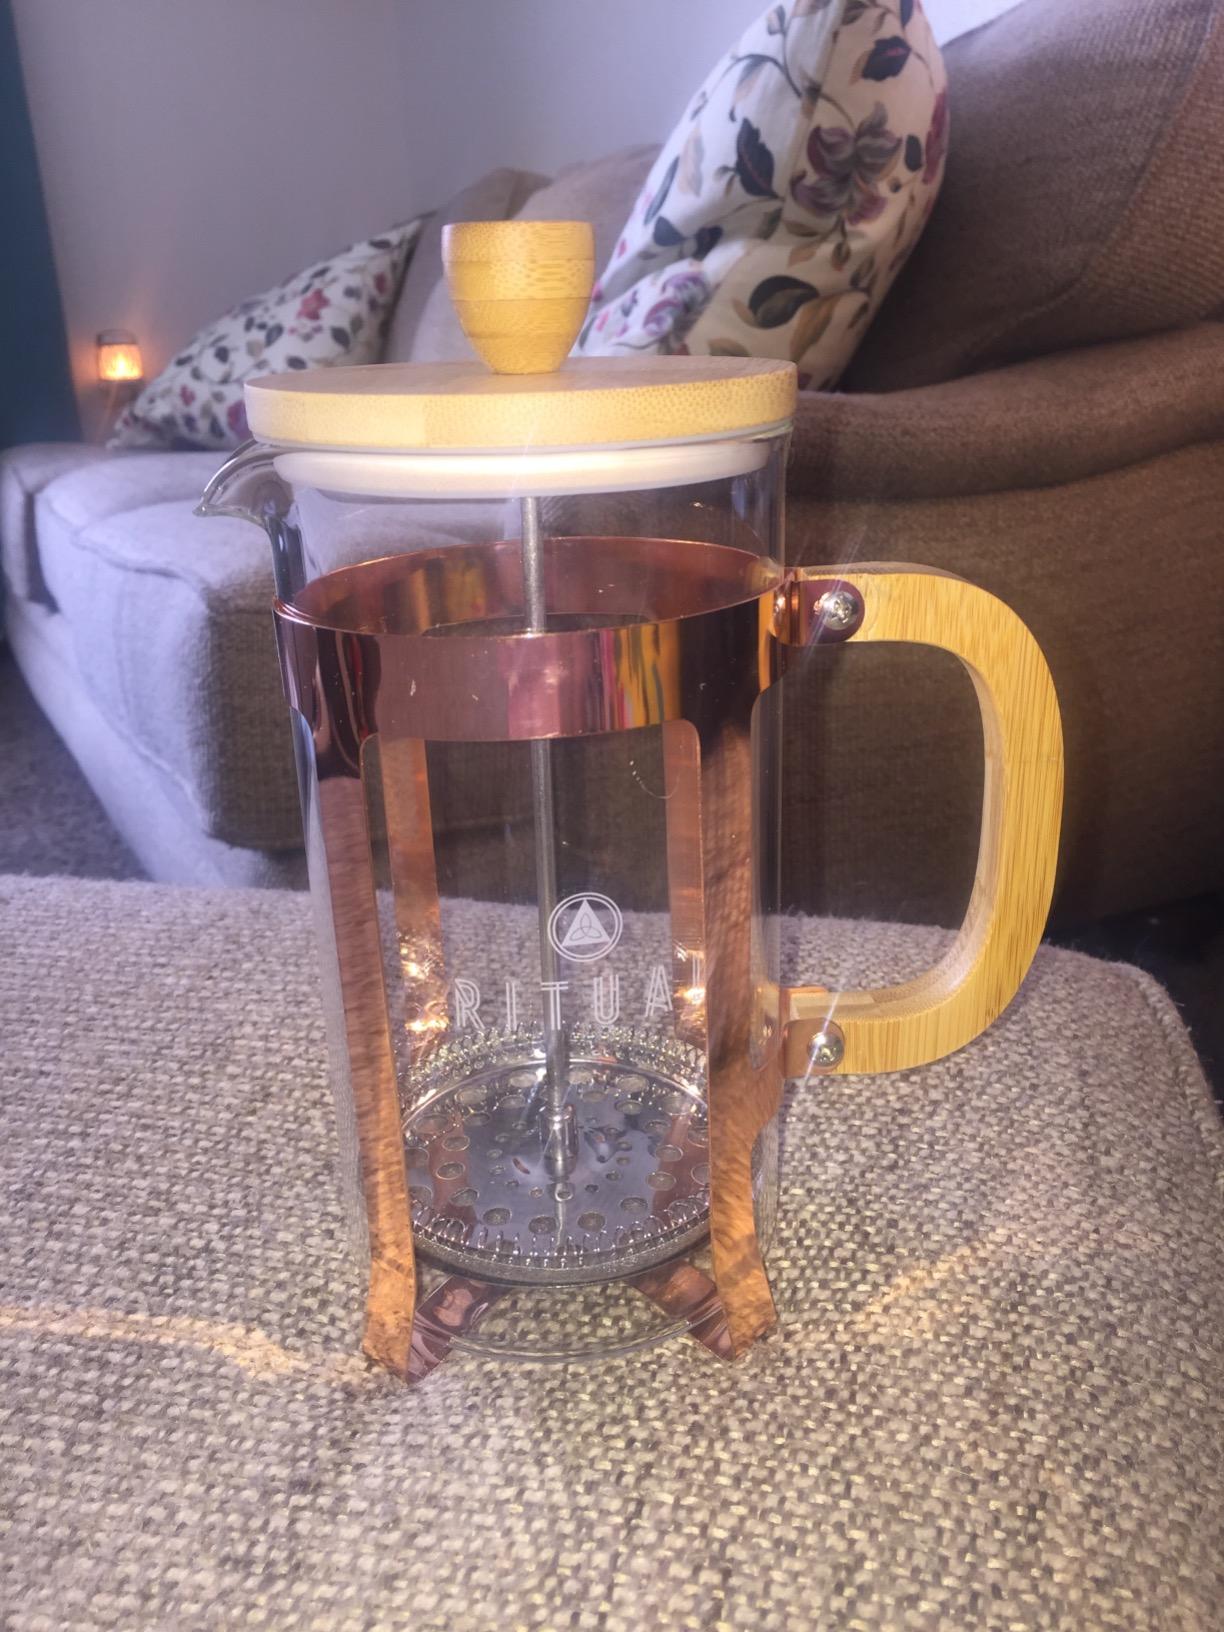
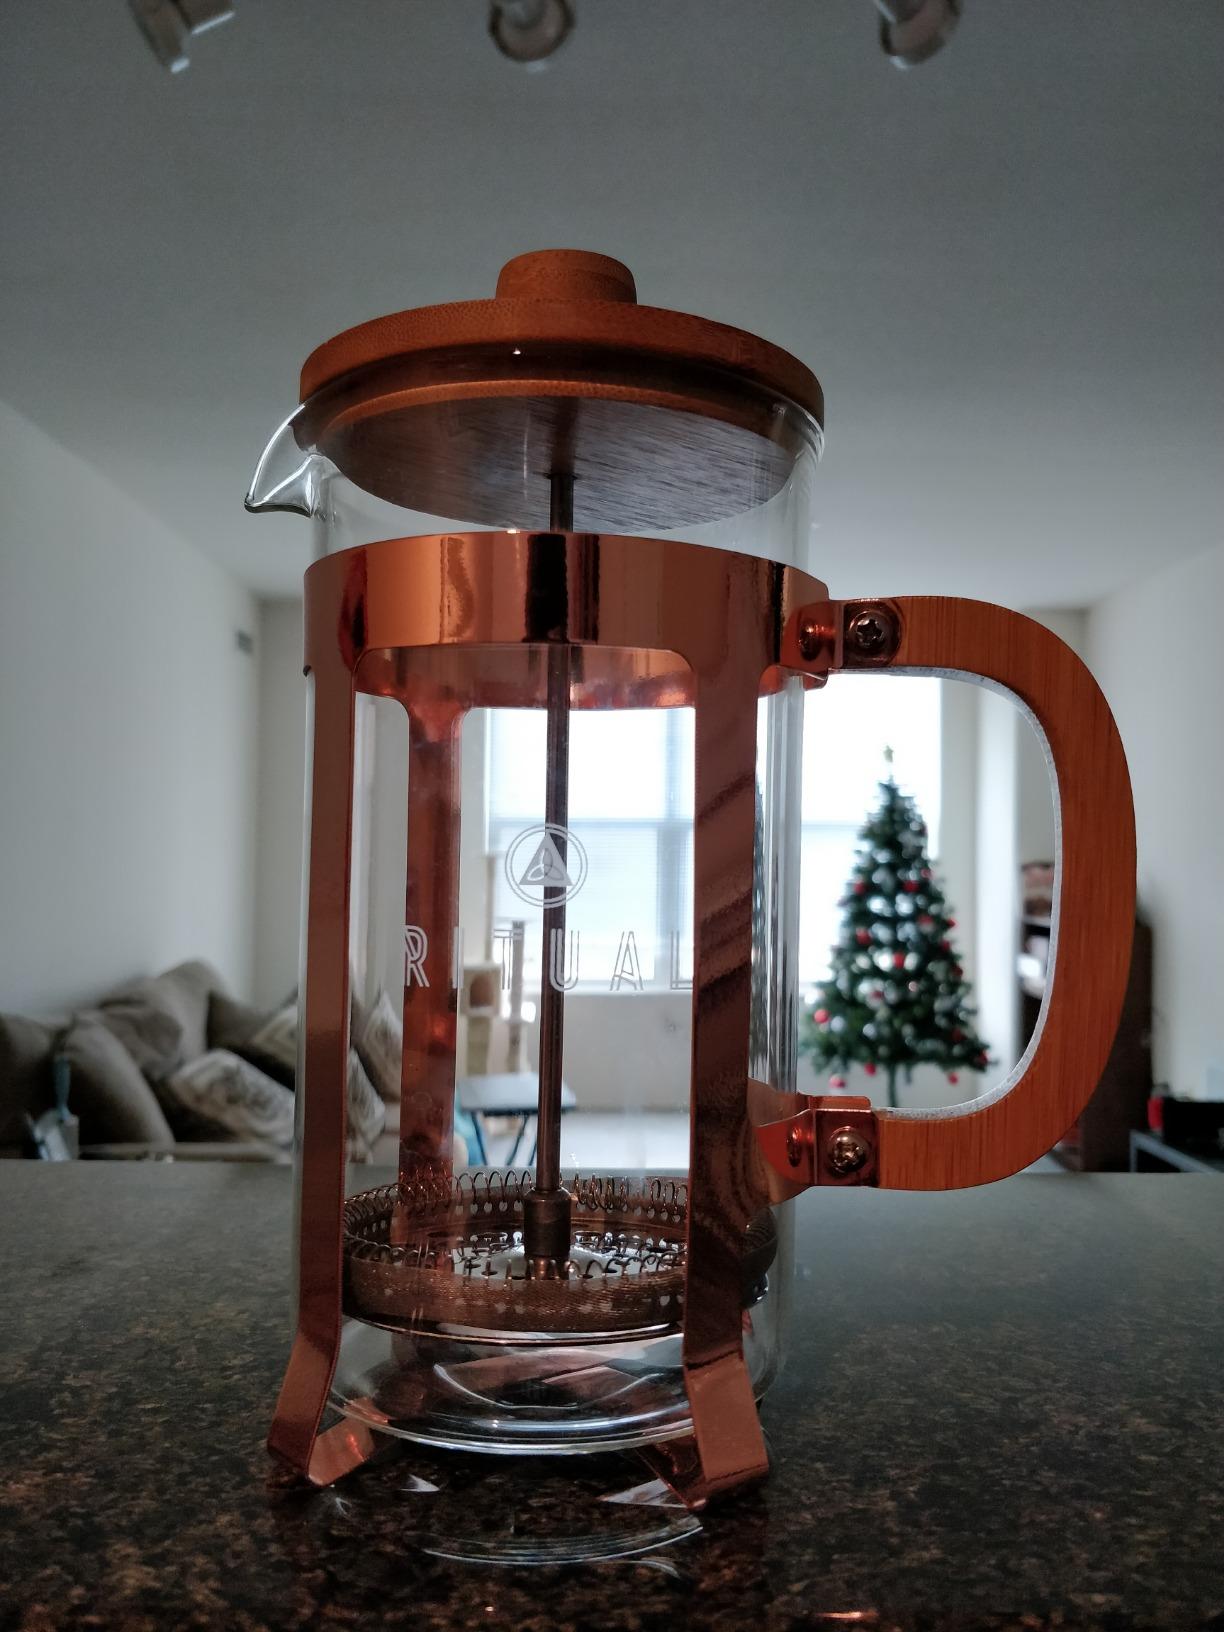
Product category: items_tea
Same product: yes